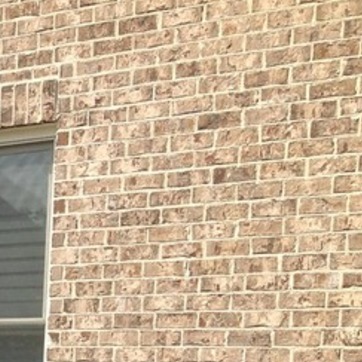
Material: brick